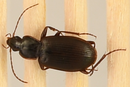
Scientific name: Calathus advena
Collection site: Niwot Ridge NEON (NIWO), plot NIWO_009